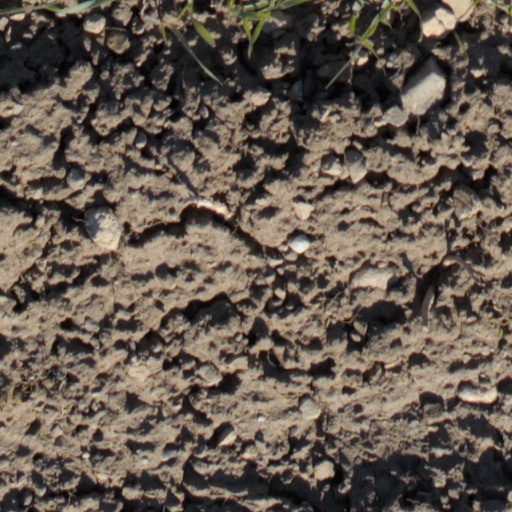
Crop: wheat